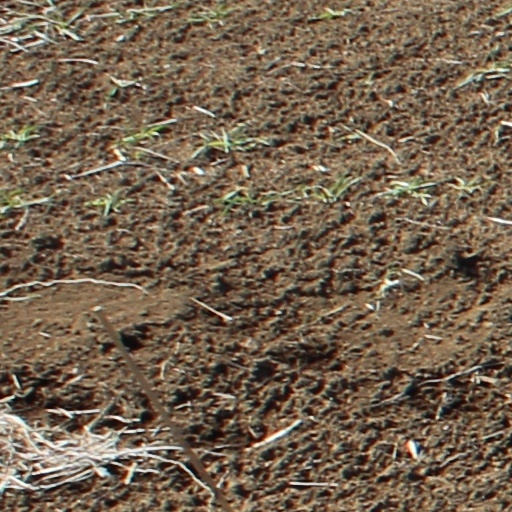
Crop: wheat